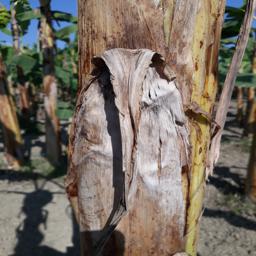
Label: PSEUDOSTEM WEEVIL